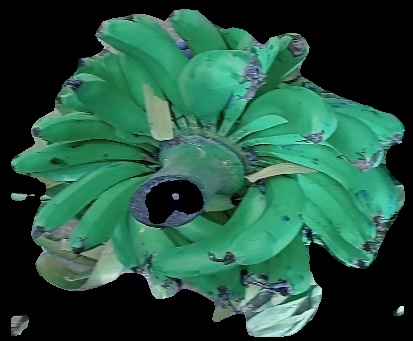
Variety: pachbale
Grade: grade3